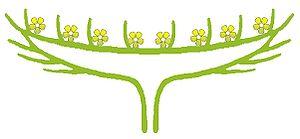
Le capitule est un type d'inflorescence. Il s'agit de fleurs sans pédoncules regroupées sur un réceptacle, entourées de bractées.